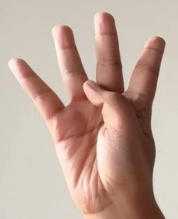
ASL sign: 4